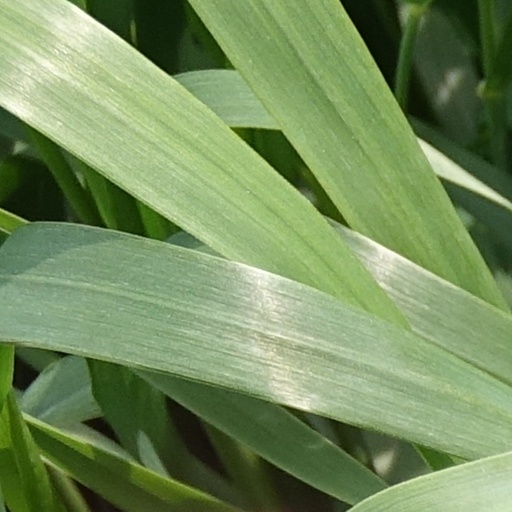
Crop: wheat